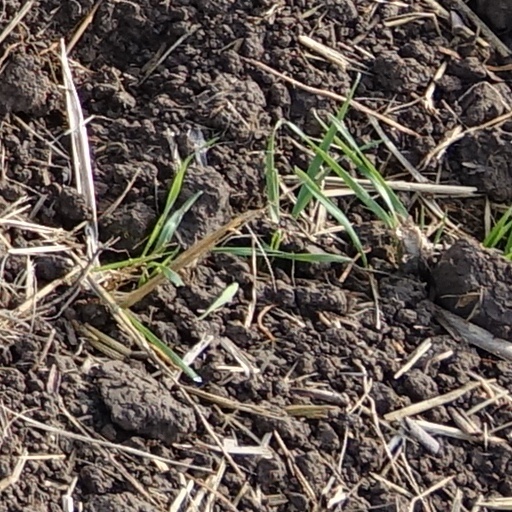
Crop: wheat